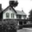
Label: house